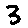
Label: 3